Prescription drug addiction

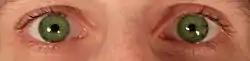
Myosis is a symptom of opiate use.

The signs and symptoms of opioids addiction include decreased body temperature and blood pressure, constipation, decreased sex drive, euphoria and others. Conversely, people with addiction to stimulants often have increased blood pressure, heart rate, body temperature, decreased sleep and appetite. Stimulants may cause anxiety and paranoia as well. Addiction of benzodiazepines is diagnosed based on the withdrawal syndrome occurred after termination of regular use.